Pierre de Troyes, Chevalier de Troyes

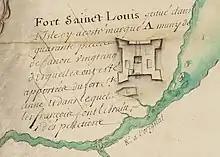
Moose Factory, known as Fort St-Louis, after its capture by the French under de Troyes; it was recaptured by the British in 1696

The mission made audacious use of canoes for transportation in voyageur style, following the Ottawa River north, portaging by way of Lake Timiskaming and Lake Abitibi (on the Abitibi River). The assault caught the British entirely by surprise and captured Moose Fort with ease on 20 June. On 3 July, de Troyes took Rupert House along with HBC "Craven", which he used to descend on Fort Albany, which fell 26 July. Leaving Pierre Le Moyne d'Iberville in charge of the captured forts, de Troyes returned to Quebec.